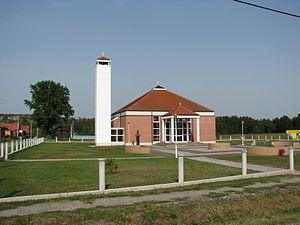
Donji Kukuruzari est un village et une municipalité située dans le comitat de Sisak-Moslavina, en Croatie. Au recensement de 2001, la municipalité comptait 2 047 habitants, dont 76,99 % de Croates et 21,06 % de Serbes ; le village seul comptait 226 habitants.